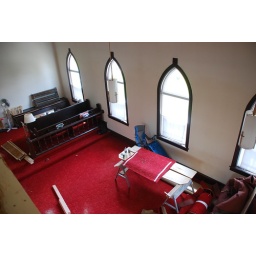
Looking down from new 2nd floor loft. in our church house project